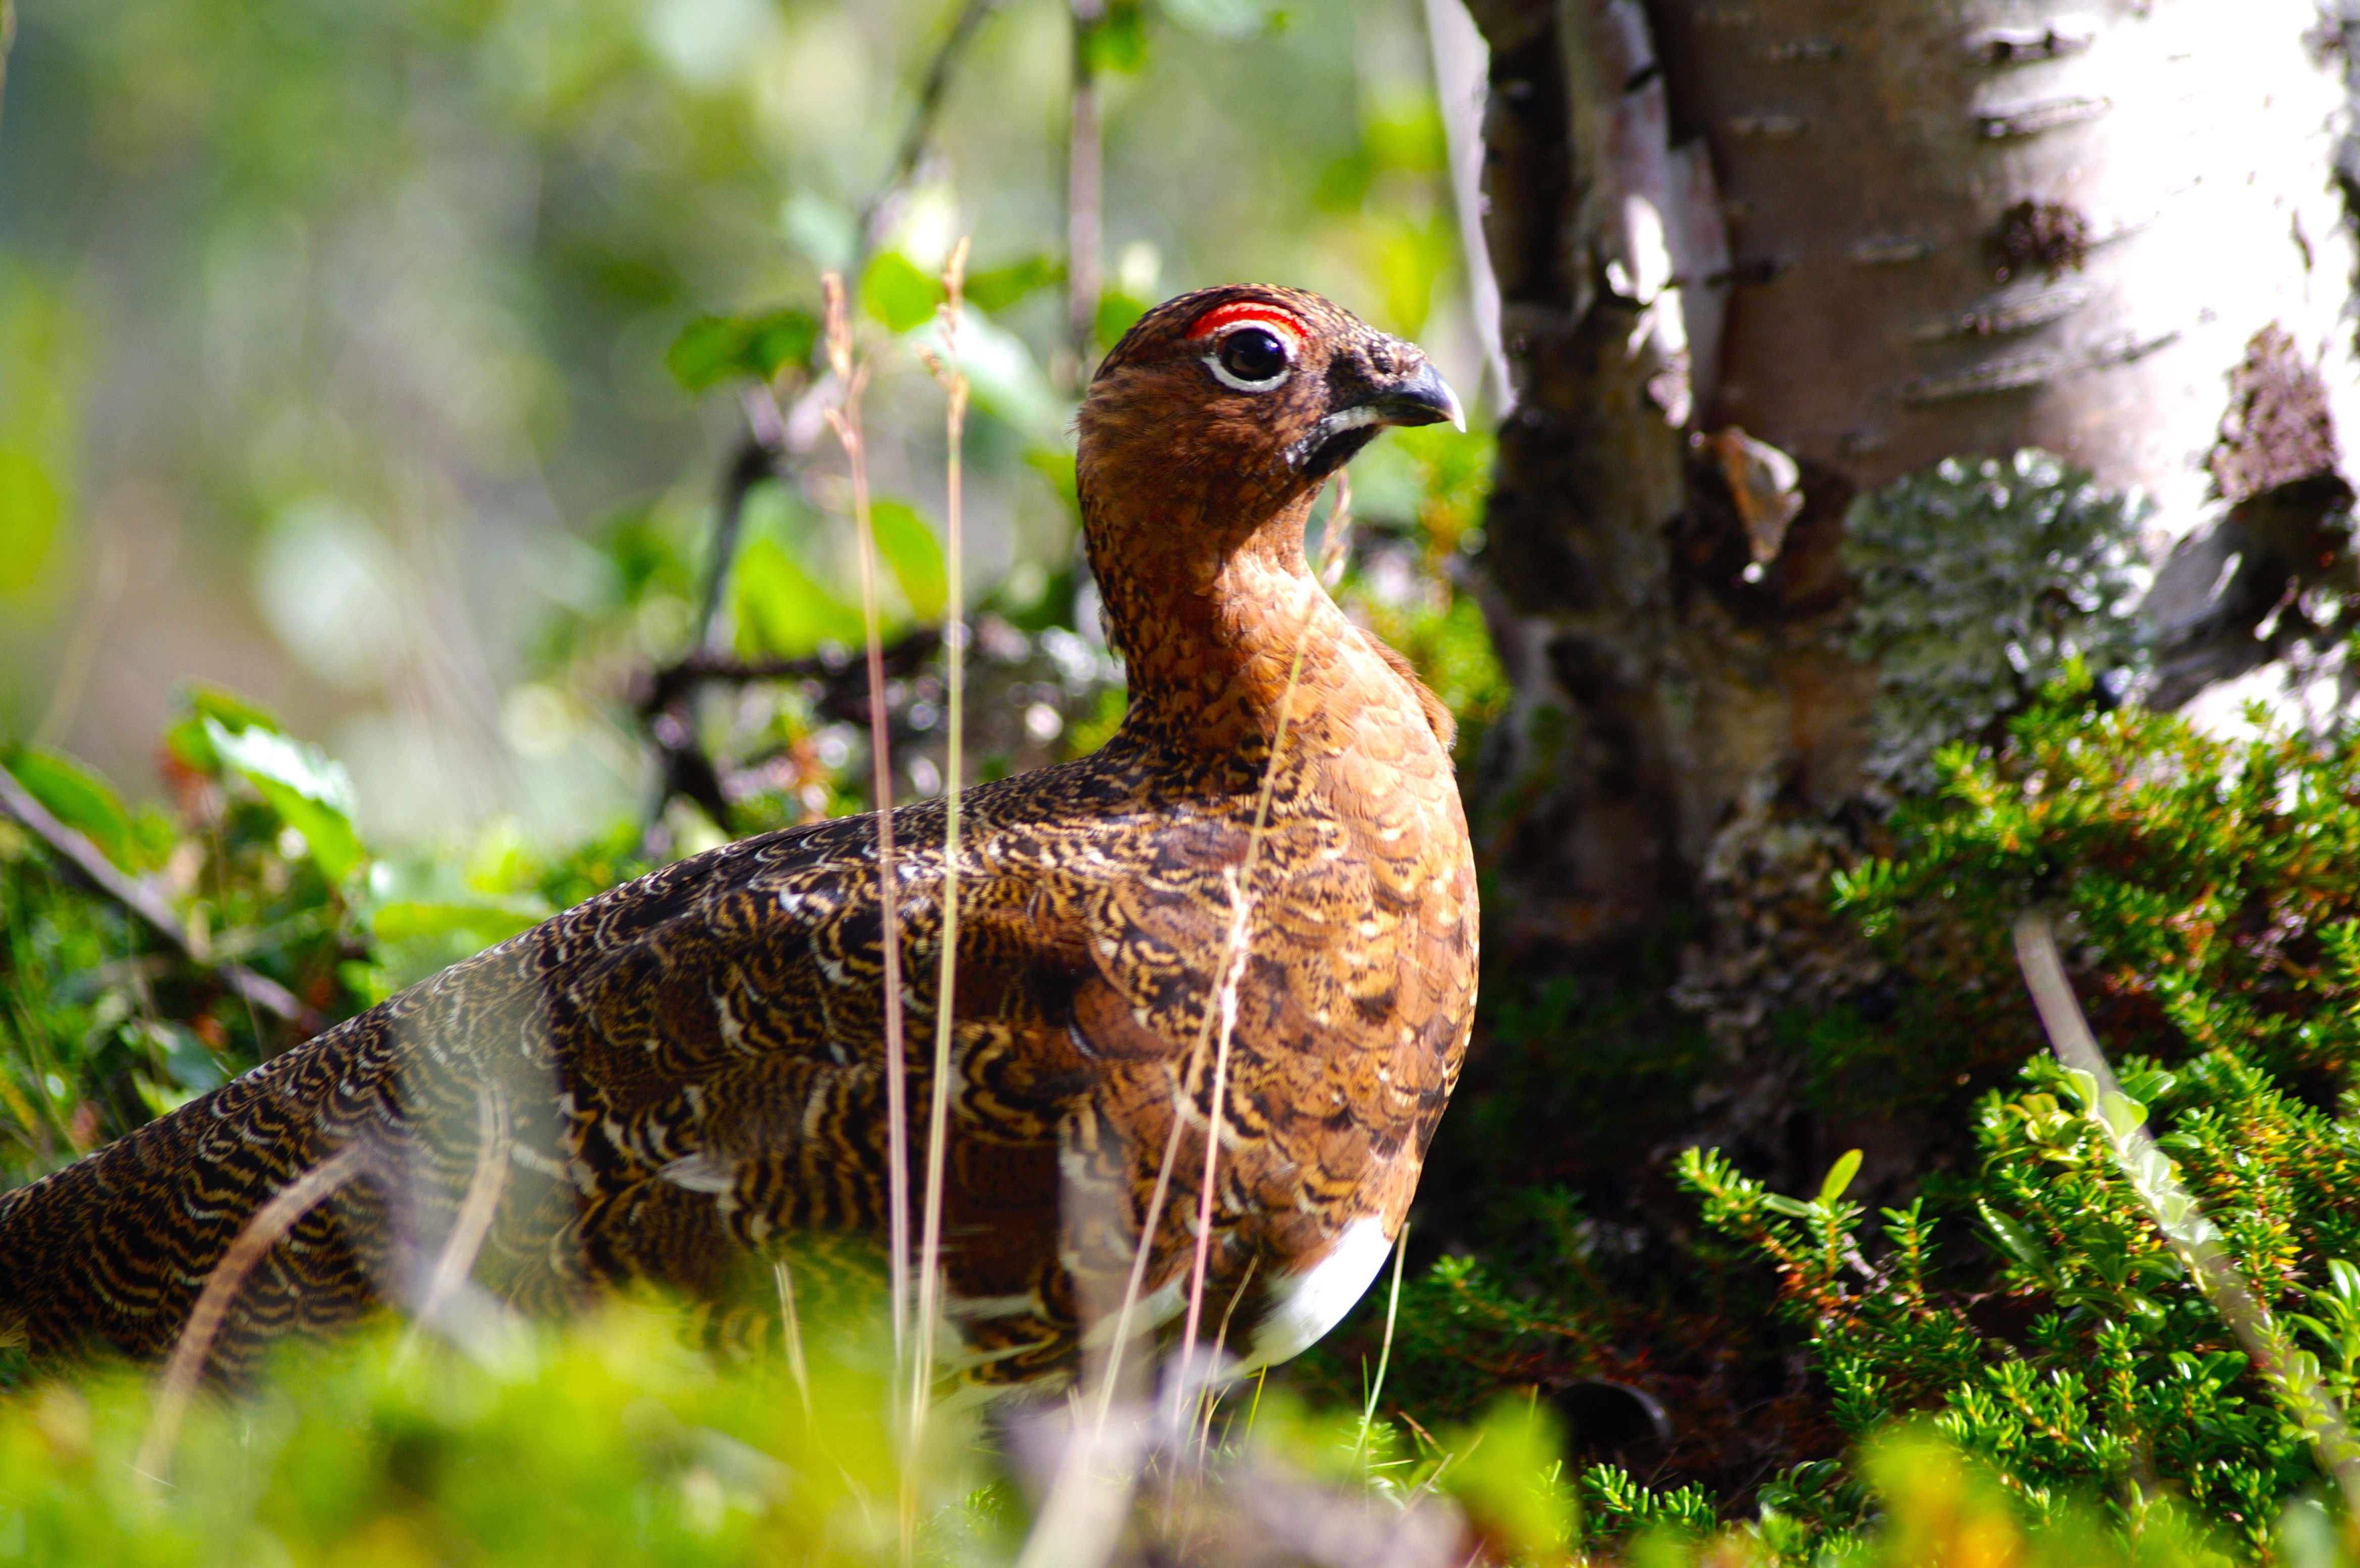
nature, bird, summer, wildlife, fauna, galliformes, vertebrate, schneehun, summer springs